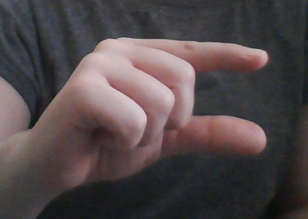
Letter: dal